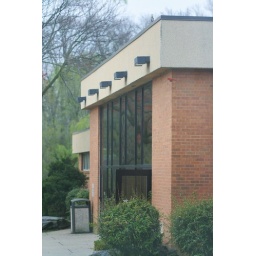
I randomly snapped this picture out my window and caught a cardinal in flight. Fun fun!